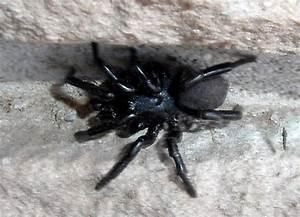
spider